Hits Radio Black Country & Shropshire

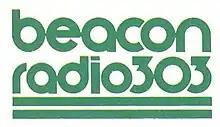
Beacon Radio's initial logo when it began broadcasting at 303 m (990 kHz) mediumwave and FM 97.2 MHz

Beacon Radio began broadcasting to Wolverhampton and the Black Country from studios at 267 Tettenhall Road in Wolverhampton on mediumwave 303 metres, and 97.2 MHz (from Turner's Hill) at 6 a.m. on 12 April 1976.